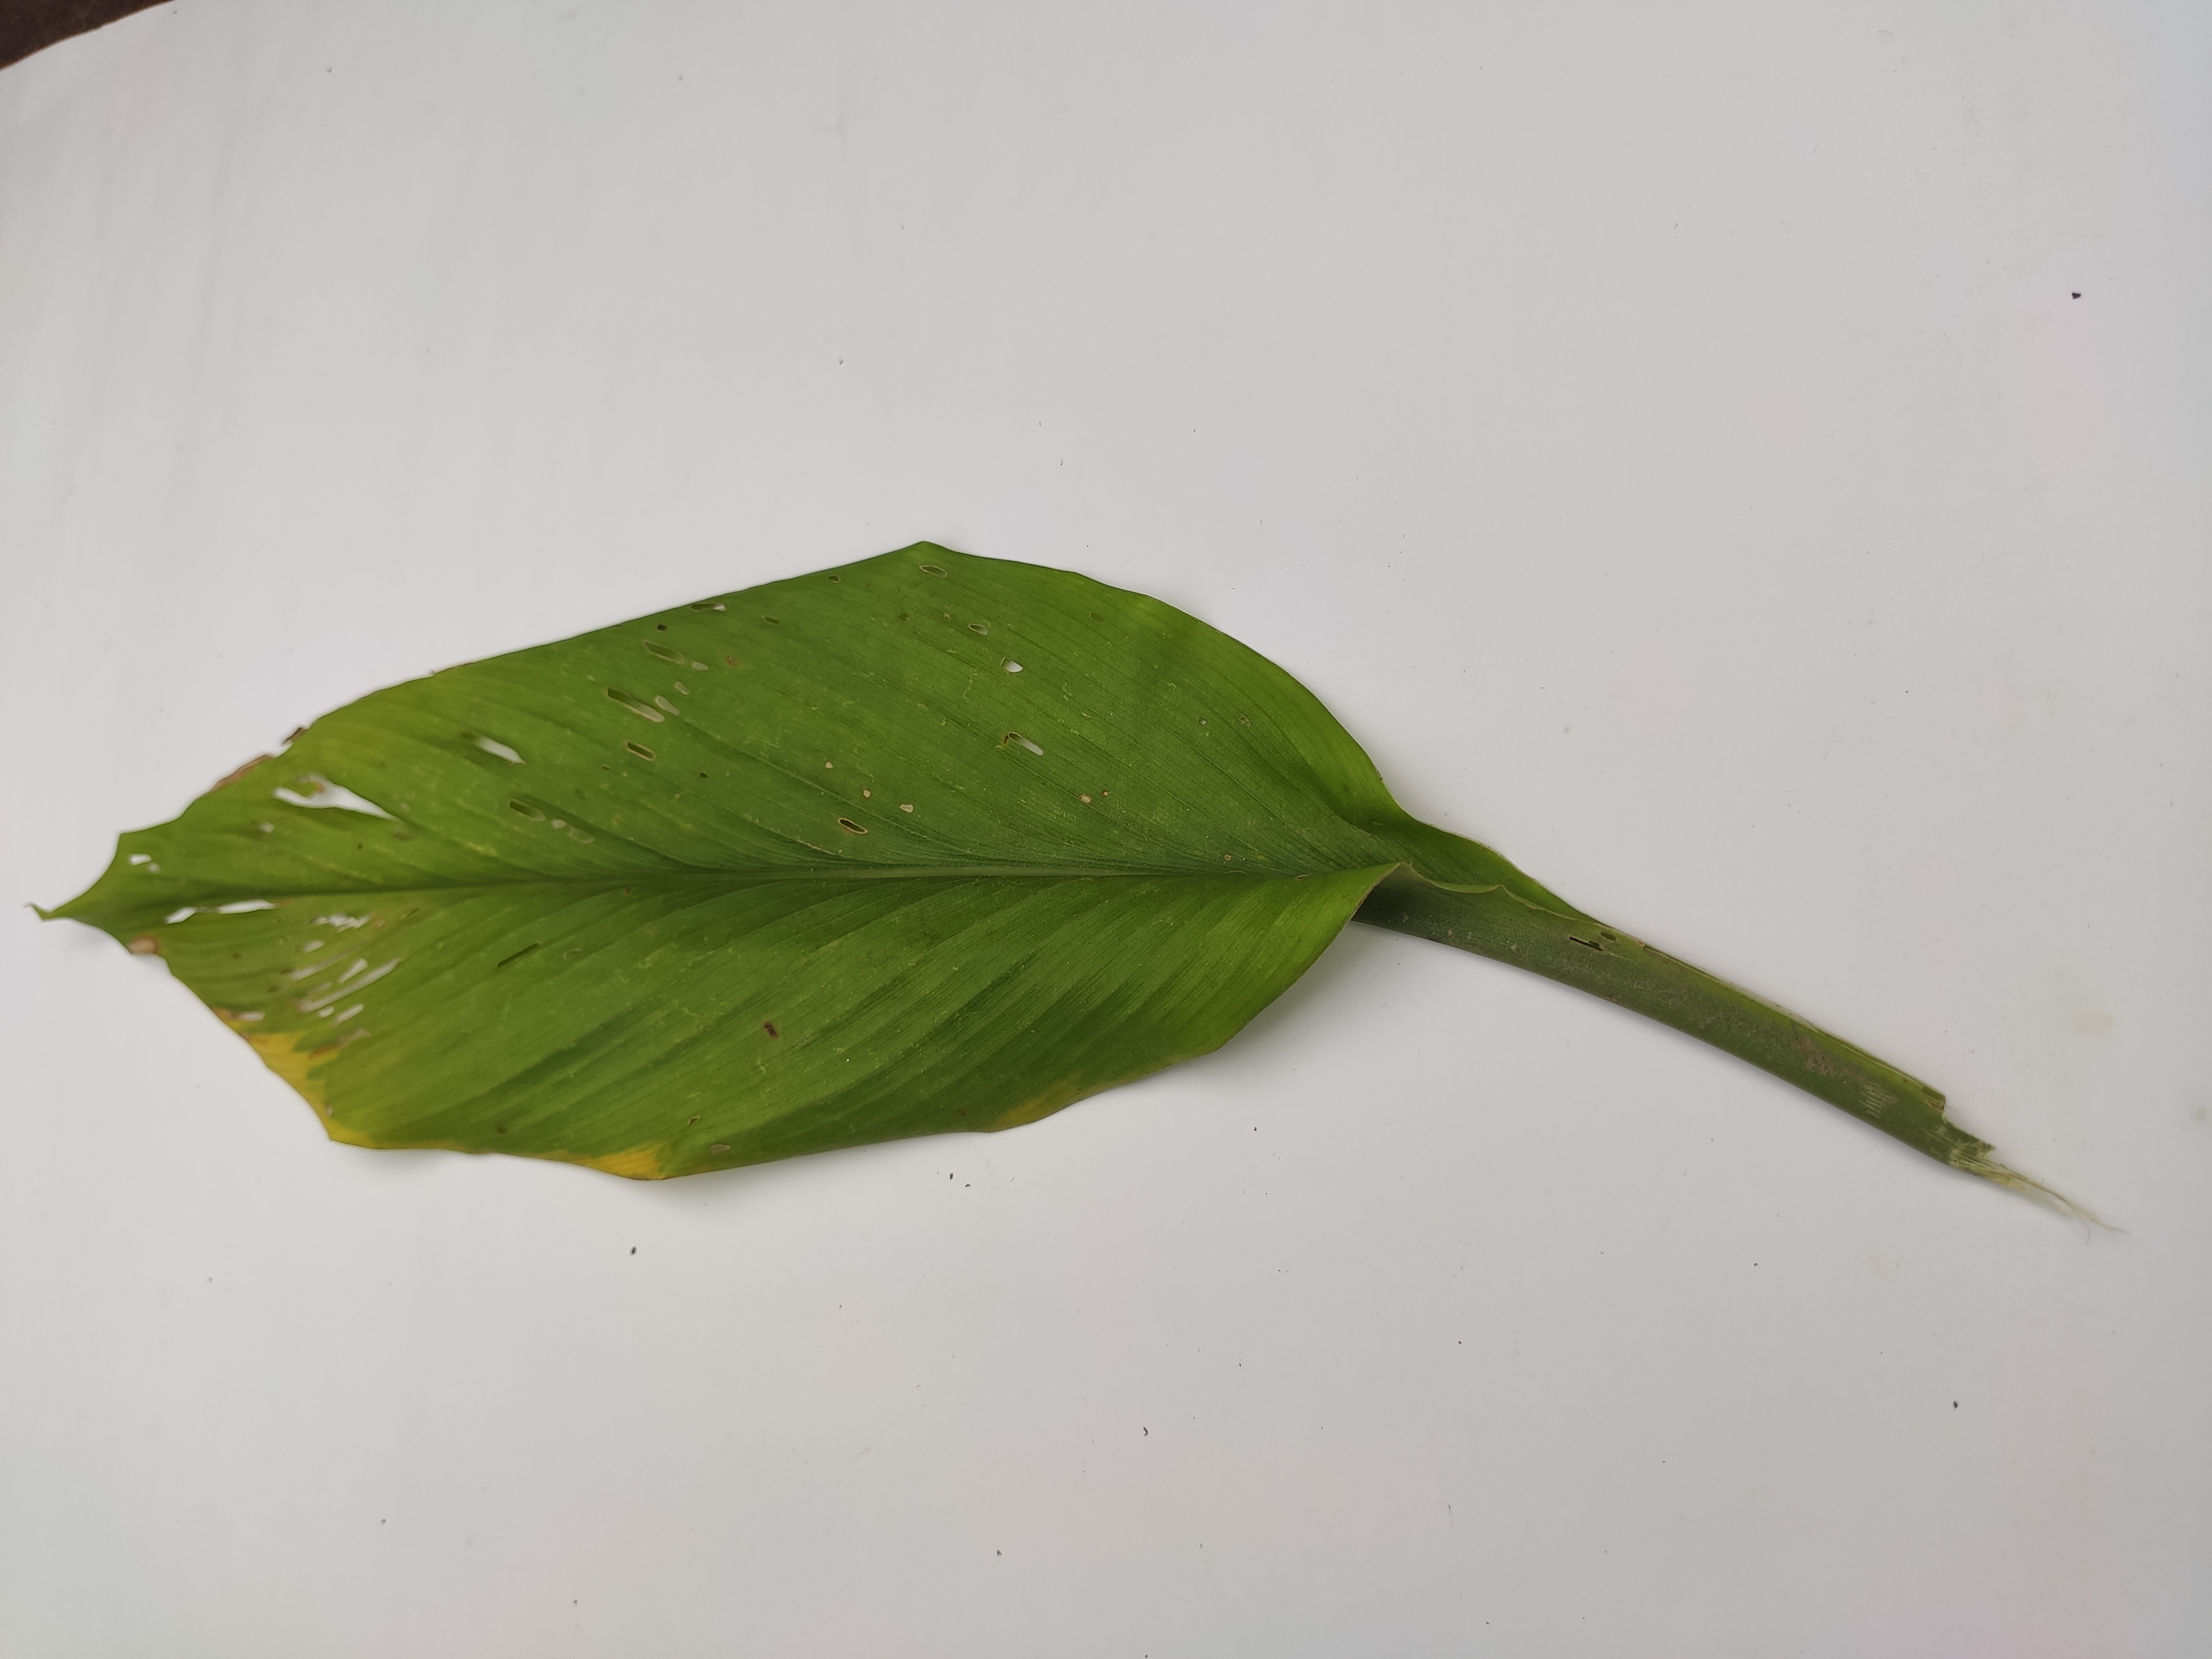
Label: Aphids_Disease